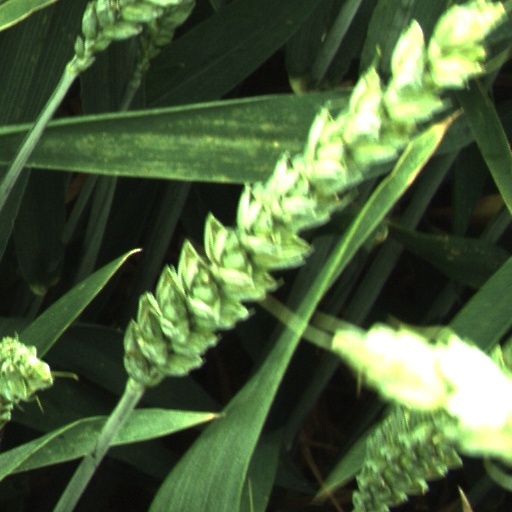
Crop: wheat